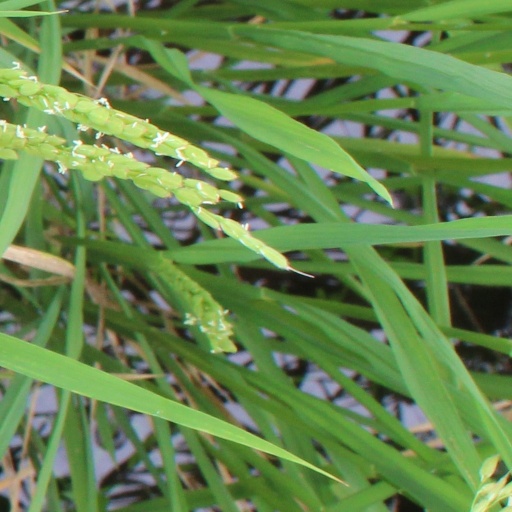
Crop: rice